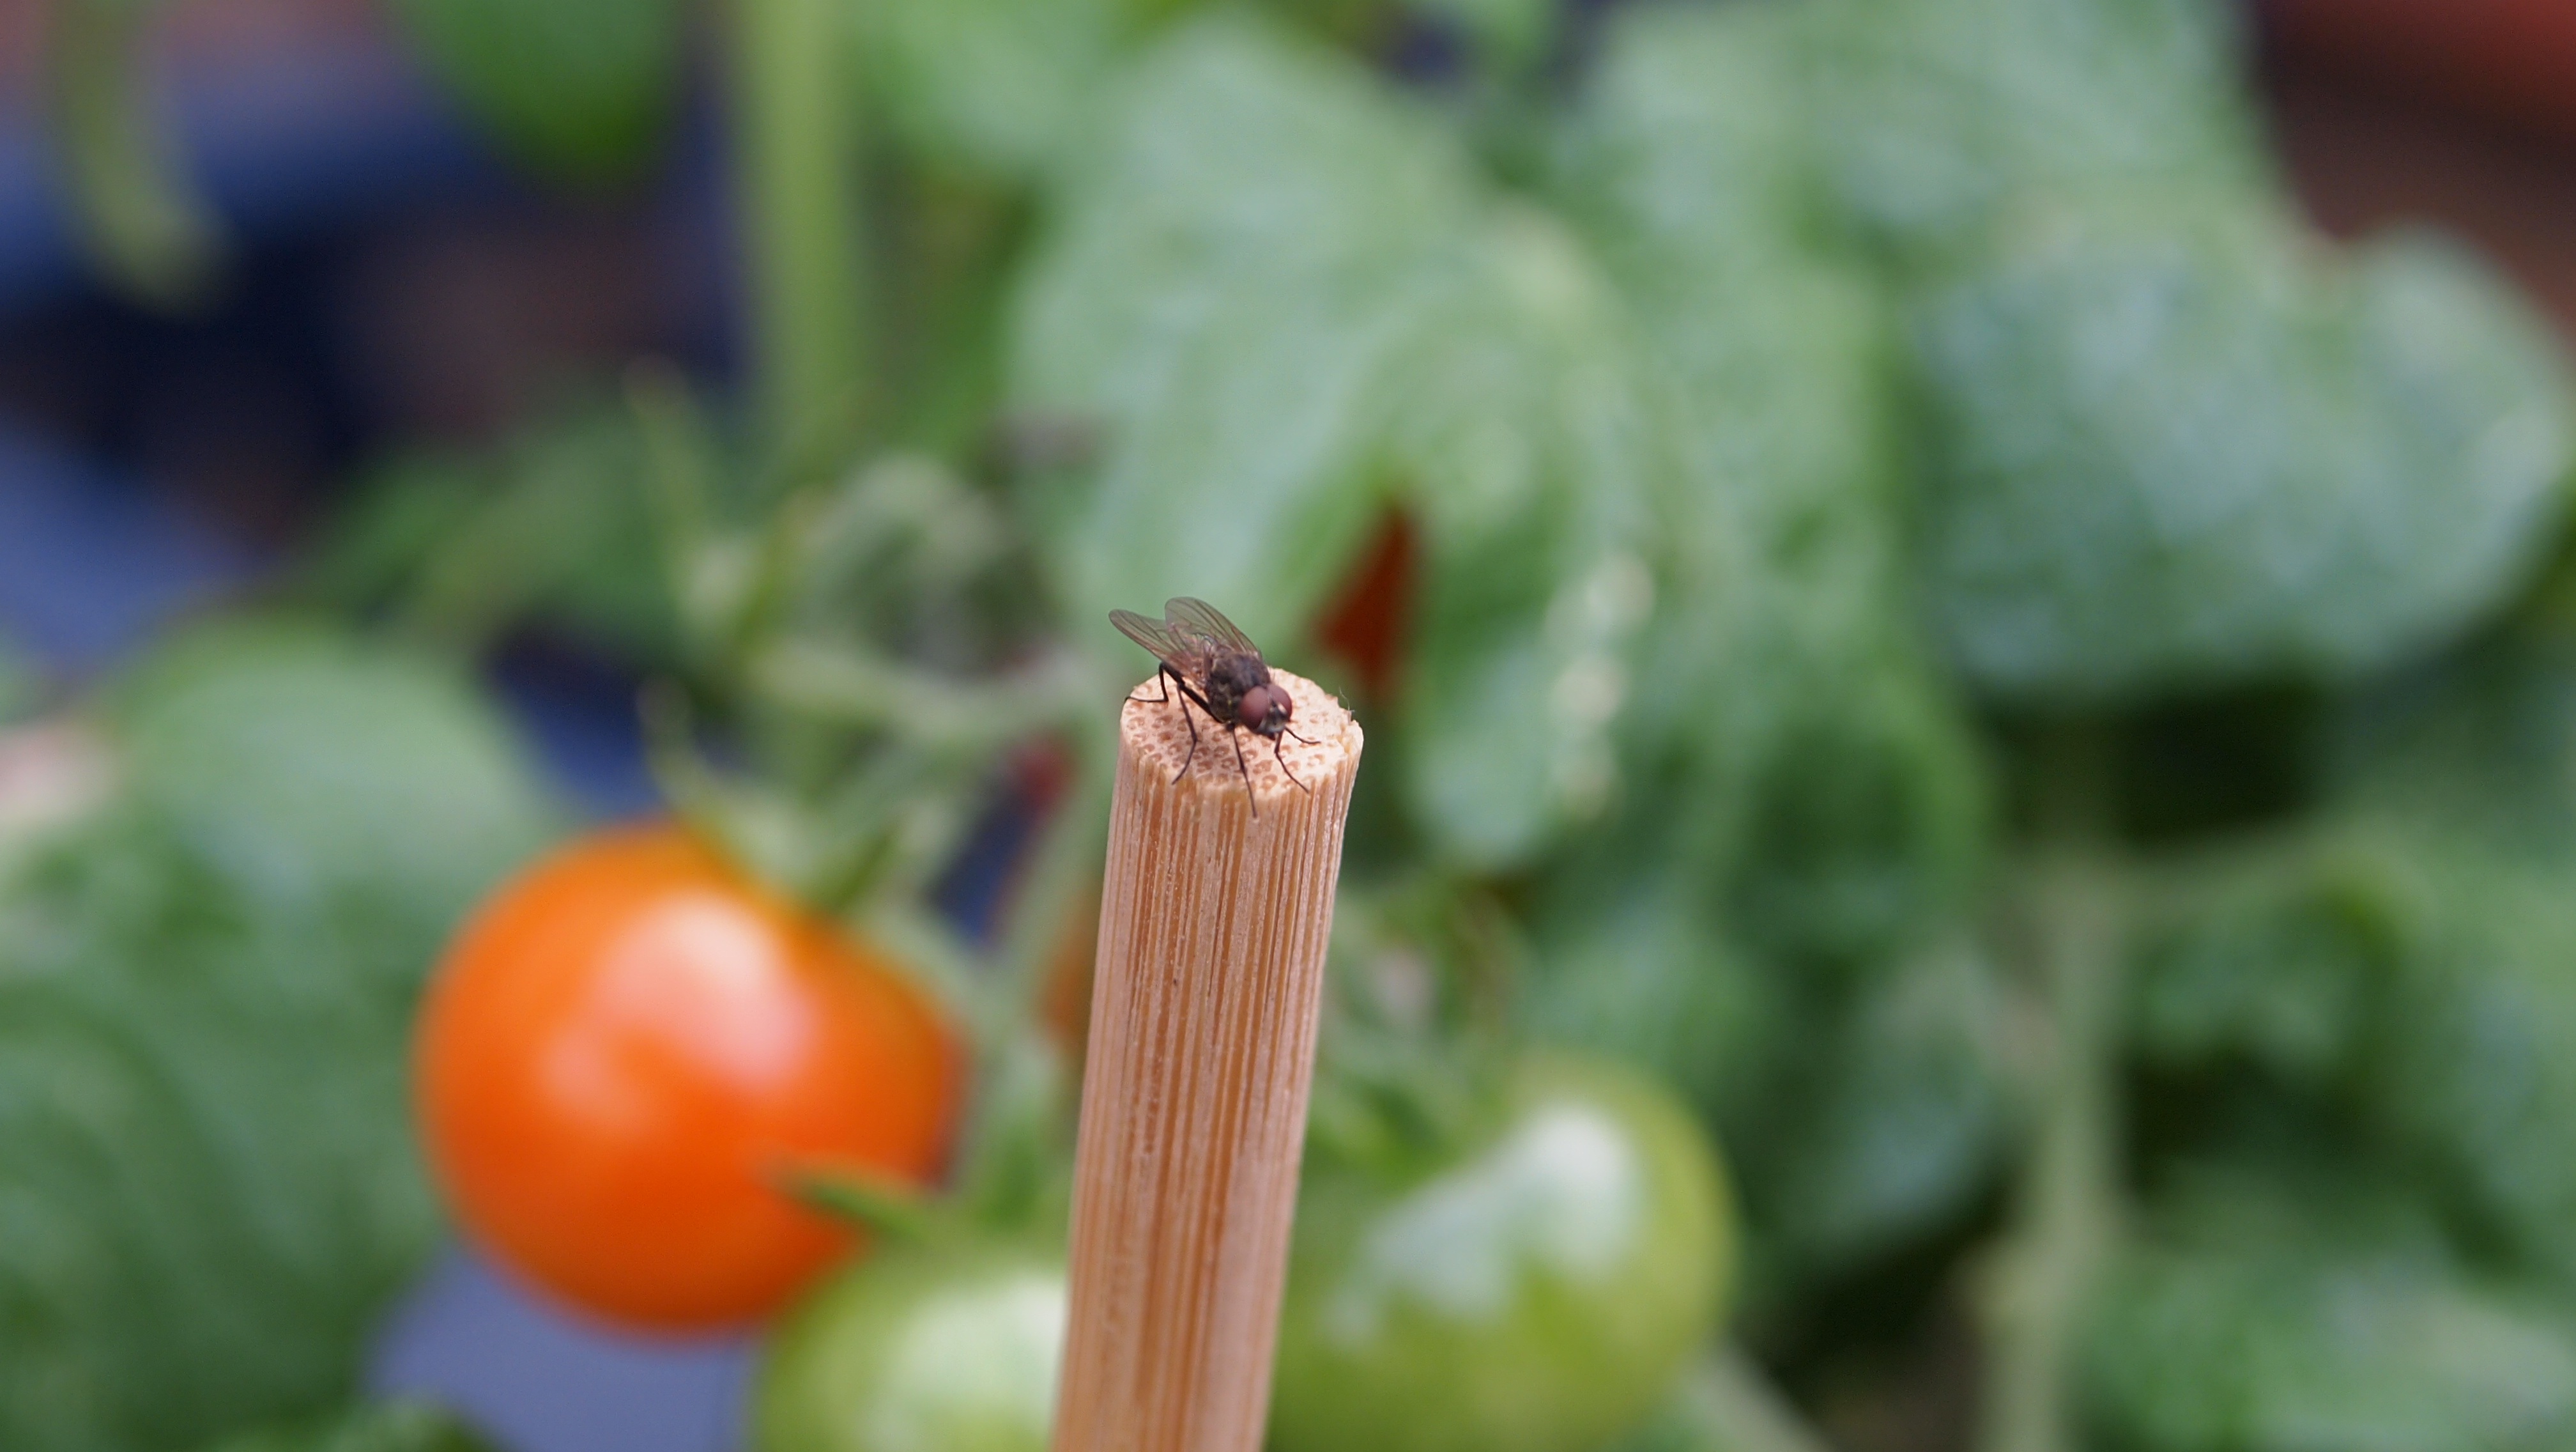
plant, leaf, flower, fly, food, green, high, produce, vegetable, insect, critter, flora, fauna, invertebrate, close up, stick, macro photography, flowering plant, land plant